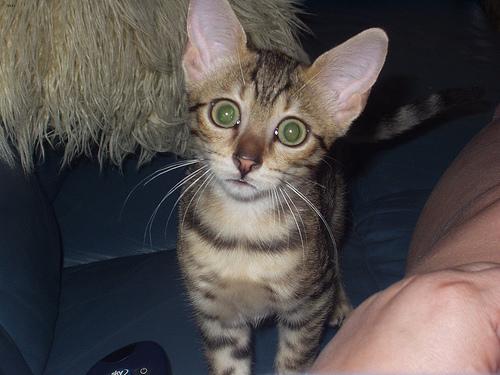
Breed: Egyptian Mau